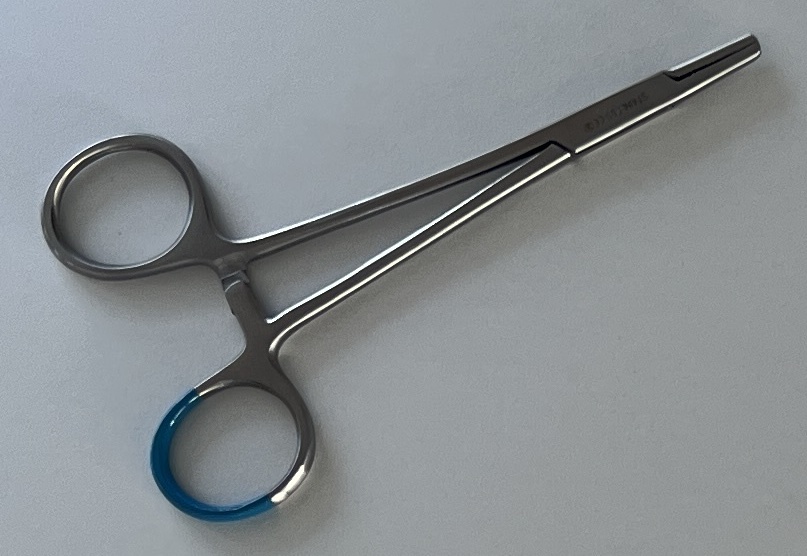
Hinged instrument state: closed